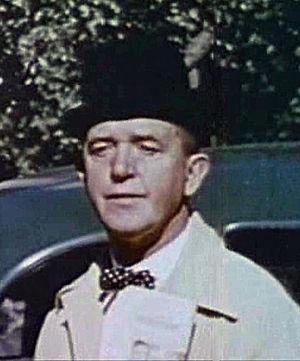
Stan et Ollie est un film biographique américano-britannico-canadien réalisé par Jon S. Baird, sorti en 2018. Il s'agit d'un portrait du duo comique Laurel et Hardy.